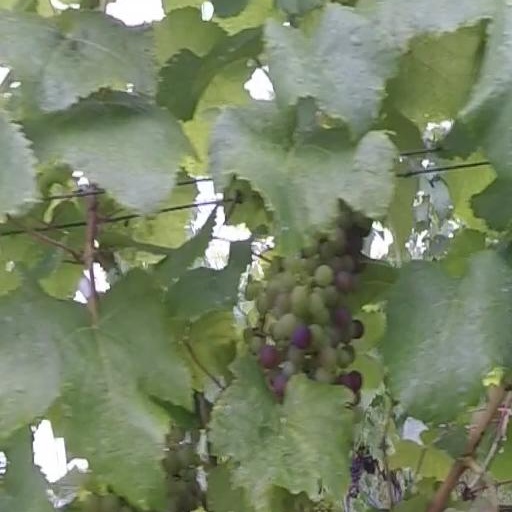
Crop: grape